Heritage railway

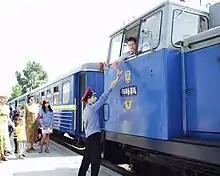
Token-passing at a children's railway in Zaporizhia, Ukraine

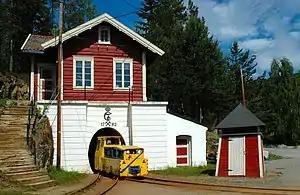
Entrance of King’s Mine in Kongsberg, Norway

A heritage railway or heritage railroad (U.S. usage) is a railway operated as living history to re-create or preserve railway scenes of the past. Heritage railways are often old railway lines preserved in a state depicting a period (or periods) in the history of rail transport.